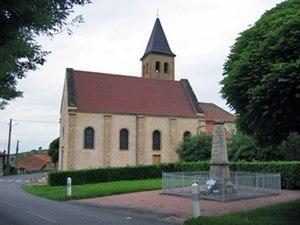
Cortambert est une commune française située dans le département de Saône-et-Loire en région Bourgogne-Franche-Comté.